Northrop P-61 Black Widow

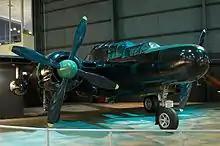
P-61C (AAF Ser. No. 43-8353) "Moonlight Serenade" at the National Museum of the United States Air Force

P-61B-15-NO c/n 1234 AAF Ser. No". 42-39715" is on static display inside the Beijing Air and Space Museum at Beihang University in Beijing, China. This aircraft was manufactured by Northrop Aircraft, Hawthorne, California, and accepted by the USAAF on 5 February 1945. It was sent to Newark, New Jersey, on 16 February 1945 and departed the US ten days later for the China Burma India Theater. It was then assigned to the Tenth Air Force, being allotted to the 427th Night Fighter Squadron on 3 March 1945. At the end of the war the Communist Chinese came to one of the forward airfields in Sichuan Province and ordered the Americans out, but instructed them to leave their aircraft. It has been reported that there had been three P-61s taken and sometime later the Chinese wrecked two of them. It was stricken off charge by the USAAF on 31 December 1945 and turned over to the Chengdu Institute of Aeronautical Engineering in 1947. When the institute moved to its present location, it did not take this aircraft with them, instead shipping it to BUAA (then called Beijing University of Aeronautics and Astronautics) in 1954 where it was placed on outside display with other aircraft as part of a museum. Sometime in 2008–09 the museum closed and the display aircraft were moved to a parking lot approximately 200 meters south. The outer wing sections were removed during this transfer. It was confirmed in September 2012 that the museum's display aircraft were no longer at the parking lot. By April 2013 the P-61 had been reassembled and repainted in the new BASM building with the other aircraft that were previously outside.